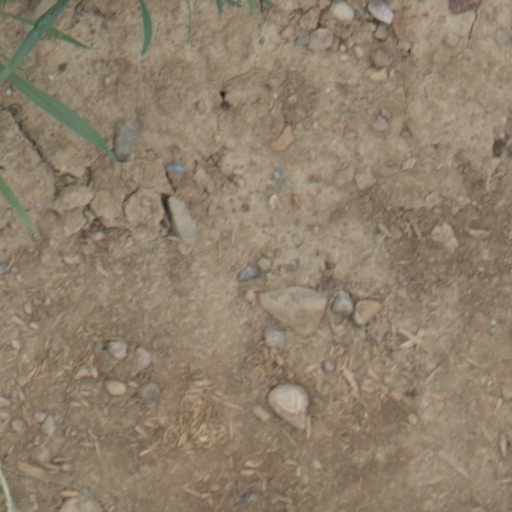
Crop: wheat